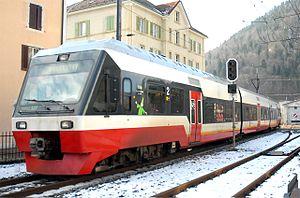
Les rames RABe 525, dites « rames NINA », sont des rames conçues pour des navettes de courte distance. Leur accès est facilité par un plancher surbaissé.
La Compagnie de chemin de fer Régional du Val-de-Travers est une ancienne entreprise suisse créée en 1881 et disparue, par fusion, en 1999.